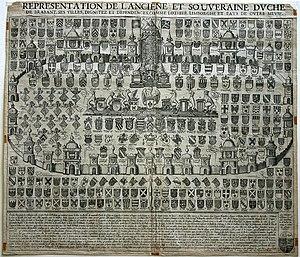
Jean Baptiste Zangre, Representation de l’Ancienne et Souveraine Duche de Brabant. Louvain, 1600.